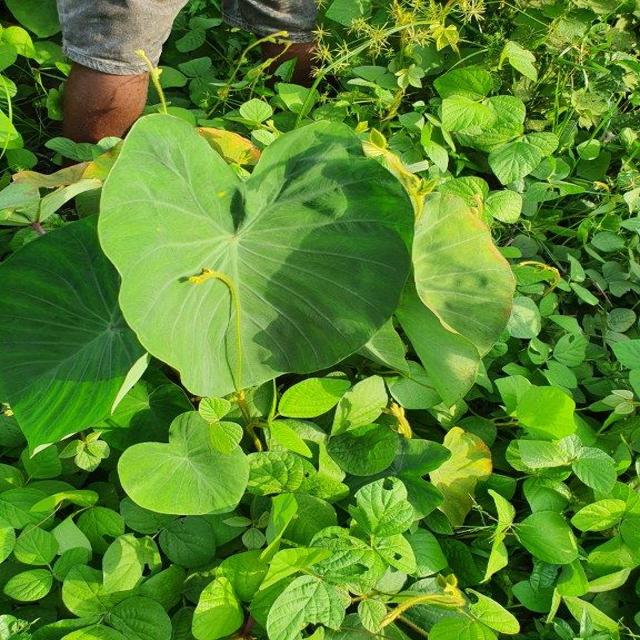
Label: Healthy